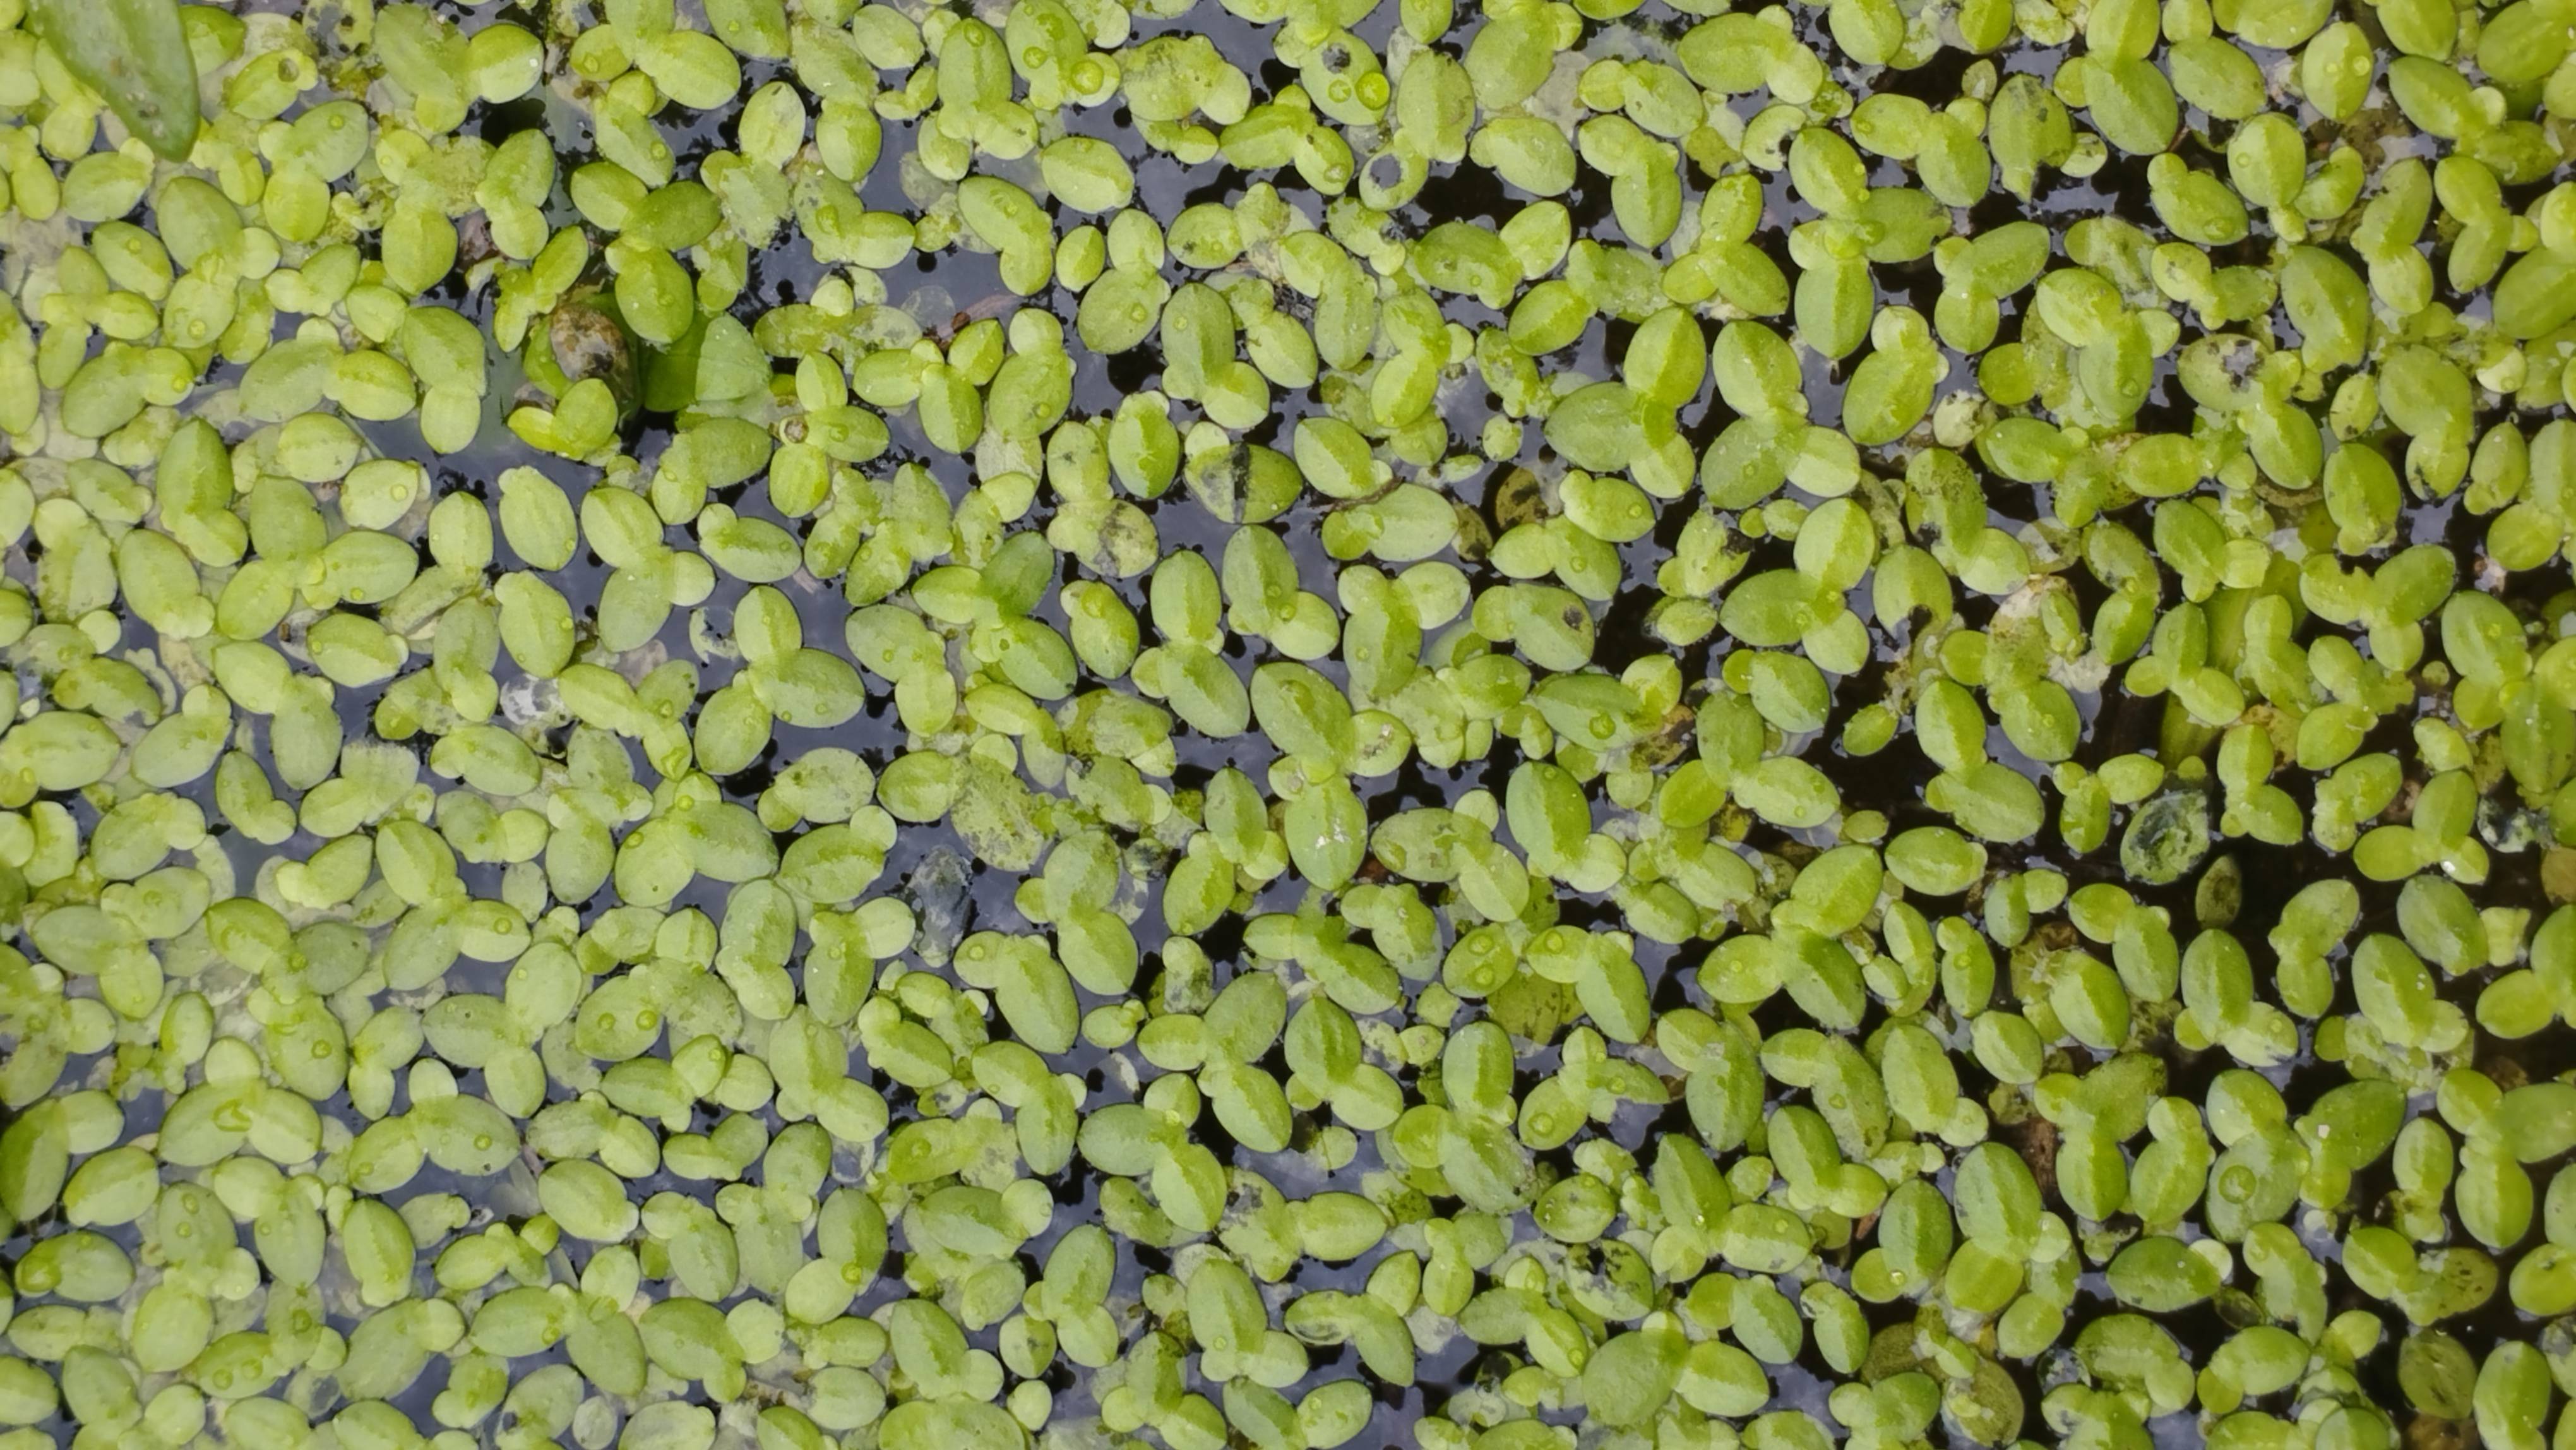
Species: Common Duckweeds (Lemna minor)